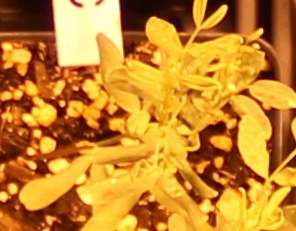
Label: Lentil